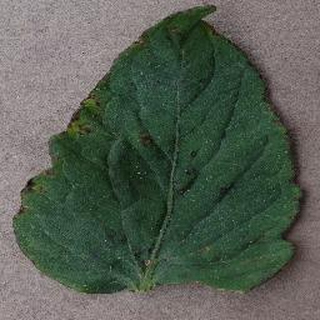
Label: tomato_bacterial_spot